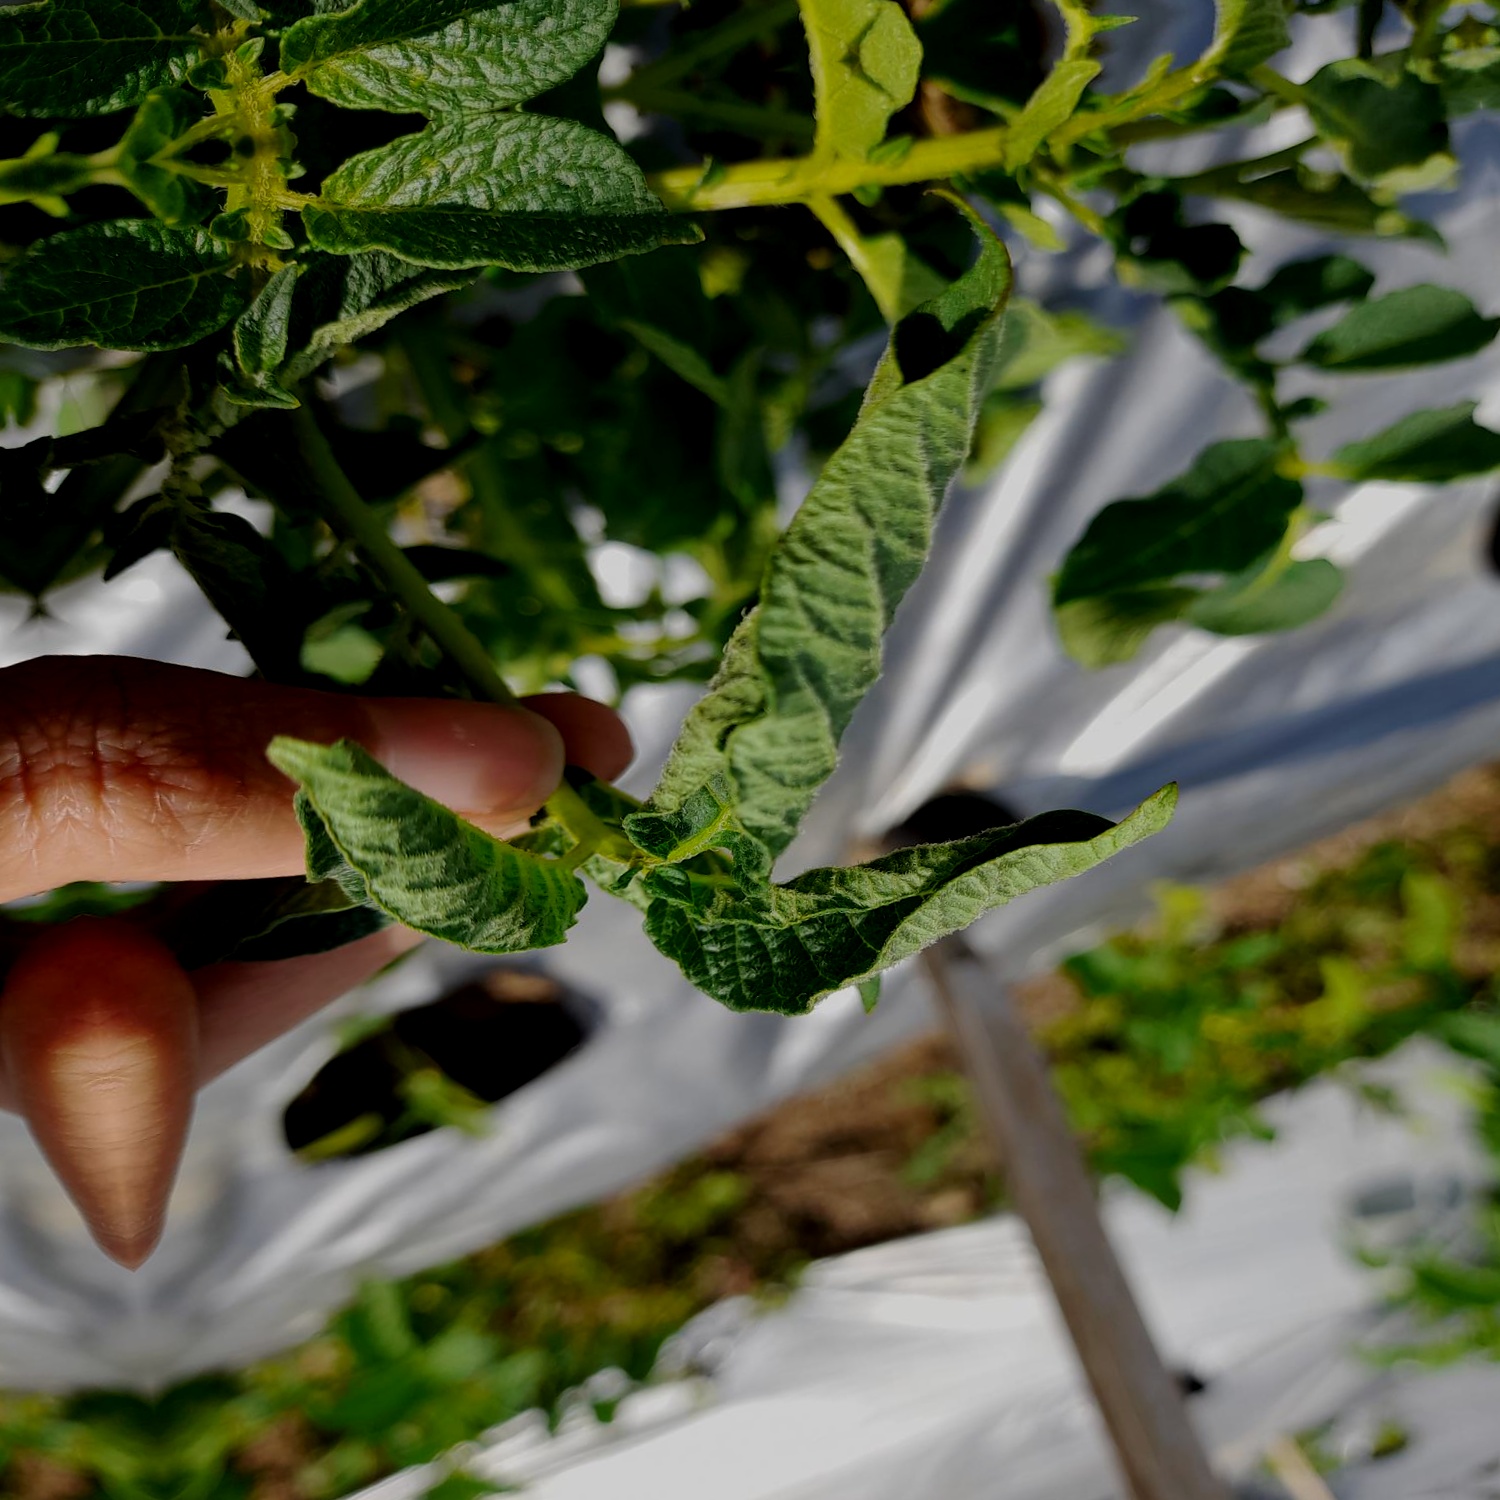
Etiqueta: Pudricion_Parda